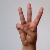
The image shows a hand gesture representing the letter 'W' in Indian Sign Language.